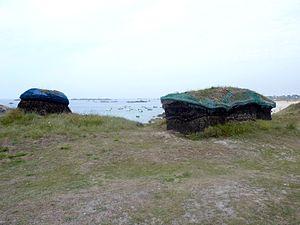
Kerlouan
Kerlouan [kɛʁluɑ̃] est une commune du département du Finistère, dans la région Bretagne, en France.